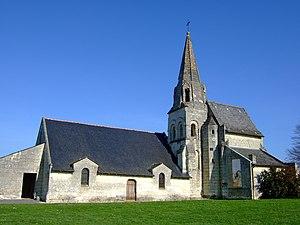
Cet article recense les monuments historiques du sud de Maine-et-Loire, en France.
La liste des églises de Maine-et-Loire recense de la manière la plus complète possible les églises, cathédrale et basiliques situées dans le département français de Maine-et-Loire.
Parnay est une commune française située dans le département de Maine-et-Loire, en région Pays de la Loire.